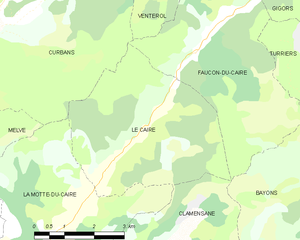
Carte des communes françaises: Le Caire
Le Caire est une commune française, située dans le département des Alpes-de-Haute-Provence en région Provence-Alpes-Côte d'Azur.